Nick Dini

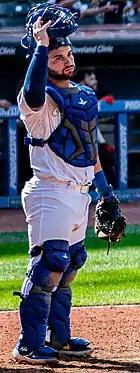
Dini in 2019 with the Kansas City Royals

Dini was called up to the Major Leagues on August 7, 2019, after catcher Cam Gallagher sustained an injury. He made his big league debut that same night as a pinch hitter for Meibrys Viloria and remained in the game as catcher. The next day, August 8, 2019, he made his first big league start at catcher against the Detroit Tigers and collecting his first career hit, a single off Matt Hall, while going 1–3 with a walk and a run scored. On August 19, 2019, Dini hit his first major league home run off of Gabriel Ynoa at Camden Yards in a 5–4 win over the Orioles. Dini finished his rookie season with a .196 batting average, two home runs, six RBIs and 11 runs scored in 20 games played. He also threw out four of ten attempted base stealers for a 40% caught-stealing average. Dini was designated for assignment on November 20, 2019.